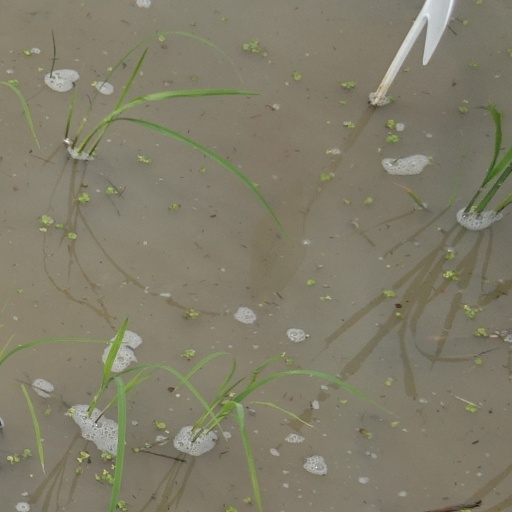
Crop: rice